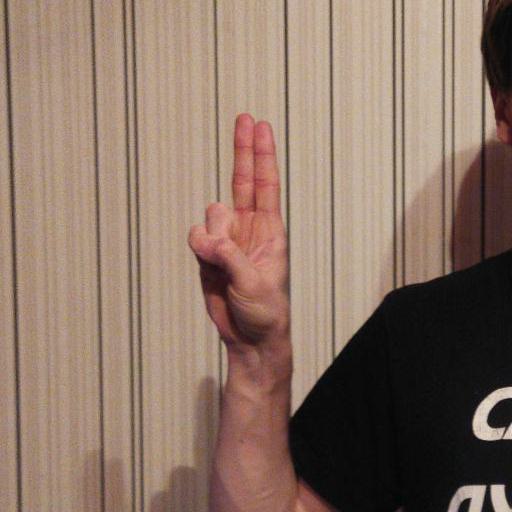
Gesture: two_up